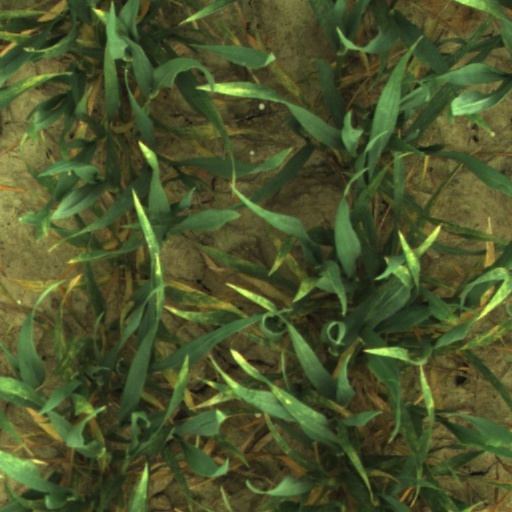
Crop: wheat